Disappearance (2017 Iranian film)

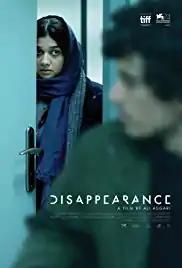
Film poster

Disappearance is a 2017 Iranian drama film directed by Ali Asgari. The film had its world premiere at the 74th Venice International Film Festival in the Orizzonti section and later it was screened in the Discovery section at the 2017 Toronto International Film Festival.